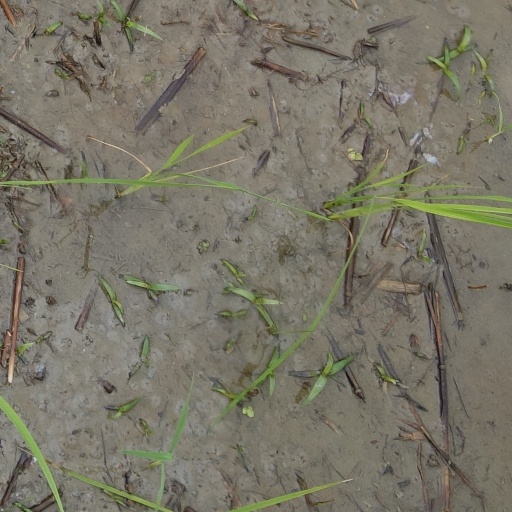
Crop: rice